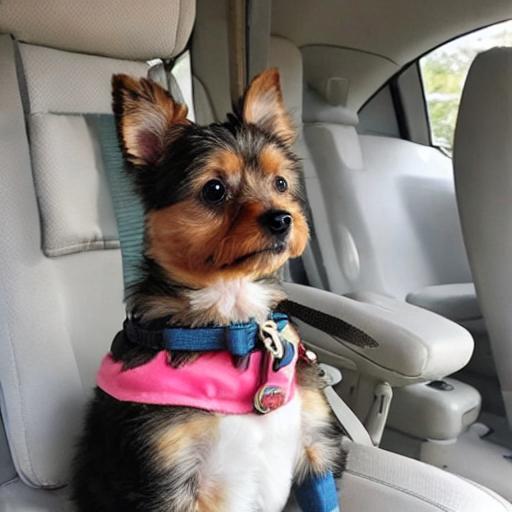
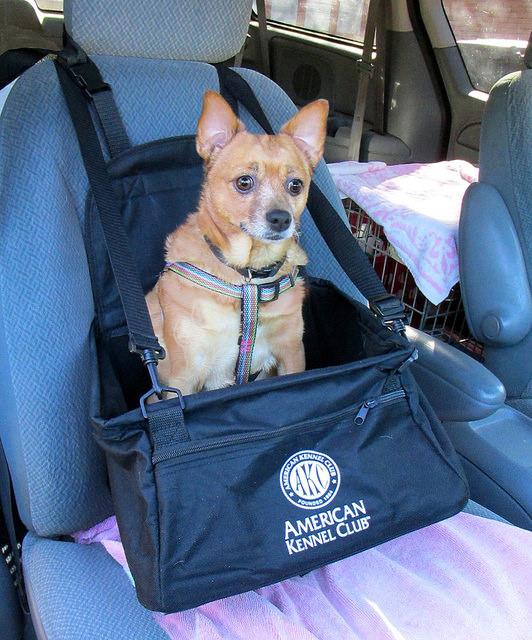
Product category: items_kennel
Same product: no